Martha Argerich

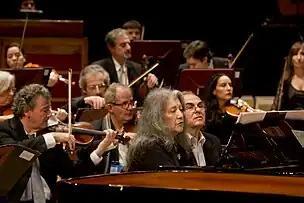

Argerich was born in Buenos Aires. Her paternal ancestors were Spaniards from Catalonia who had been based in Buenos Aires since the 18th century. Her maternal grandparents were Jewish immigrants from the Russian Empire, who settled in Colonia Villa Clara in Argentina's Entre Ríos Province, one of the colonies established by Baron de Hirsch and the Jewish Colonization Association. The provenance of the name "Argerich" is Catalonia.